Slotten Church

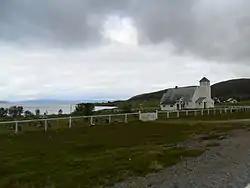
View of the church

Slotten Church is a parish church of the Church of Norway in Måsøy Municipality in Finnmark county, Norway. It is located in the village of Slåtten on the mainland part of the island municipality. It is one of the churches for the Måsøy parish which is part of the Hammerfest prosti (deanery) in the Diocese of Nord-Hålogaland. The white, wooden church was built in a long church style in 1963 using plans drawn up by the architect Rolf Harlew Jenssen. The church seats about 100 people.